Dortmund-Mengede station

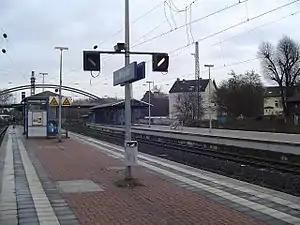

Dortmund-Mengede station is located in the Dortmund suburb of Mengede in the German state of North Rhine-Westphalia. The station was opened in 1848 as part of the trunk line of the former Cologne-Minden Railway Company.